Anna Sologashvili

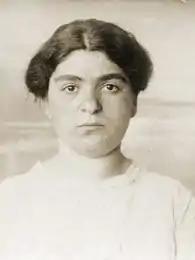
Anna Sologashvili

Anna "Ola" Sologashvili (1882 – 1937) was a Georgian politician of the Social Democratic Party and member of the Constituent Assembly of Georgia from 1919 to 1921. After the Soviet takeover of Georgia in 1921, she was part of an opposition underground and later worked as a teacher. She was tried for treason and executed in 1937.